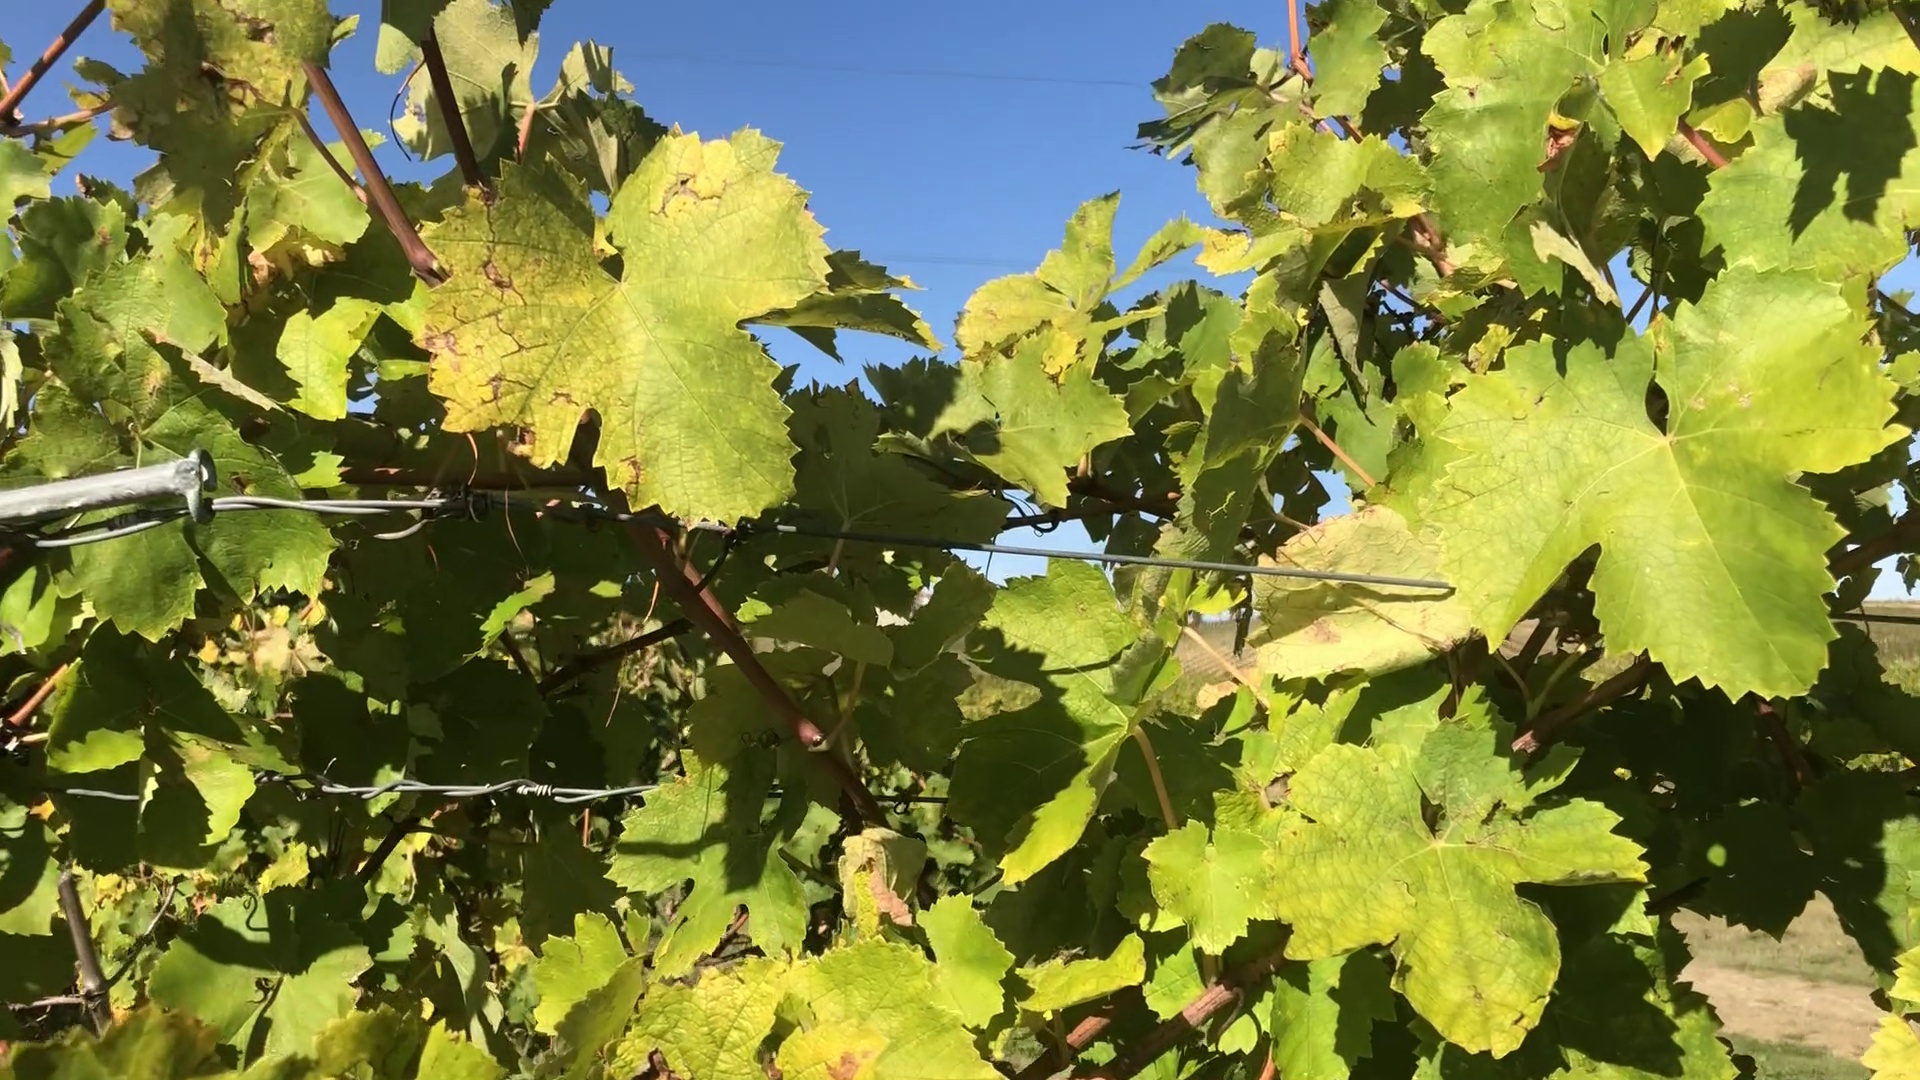
Label: healthy